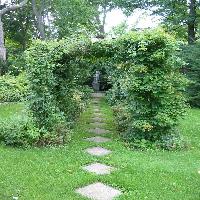
Weather: cloudy or overcast